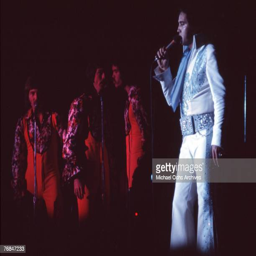
photo of blues artist during a concert